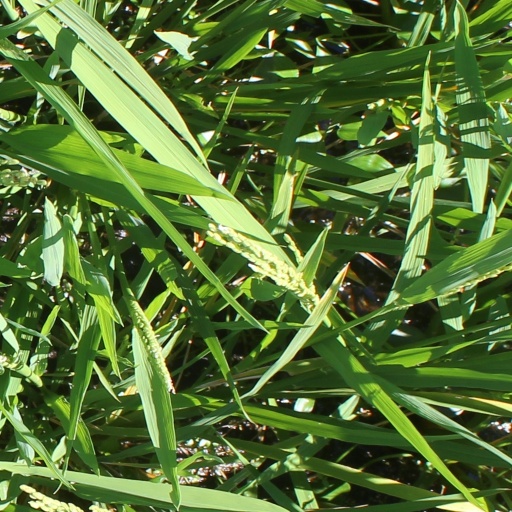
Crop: rice